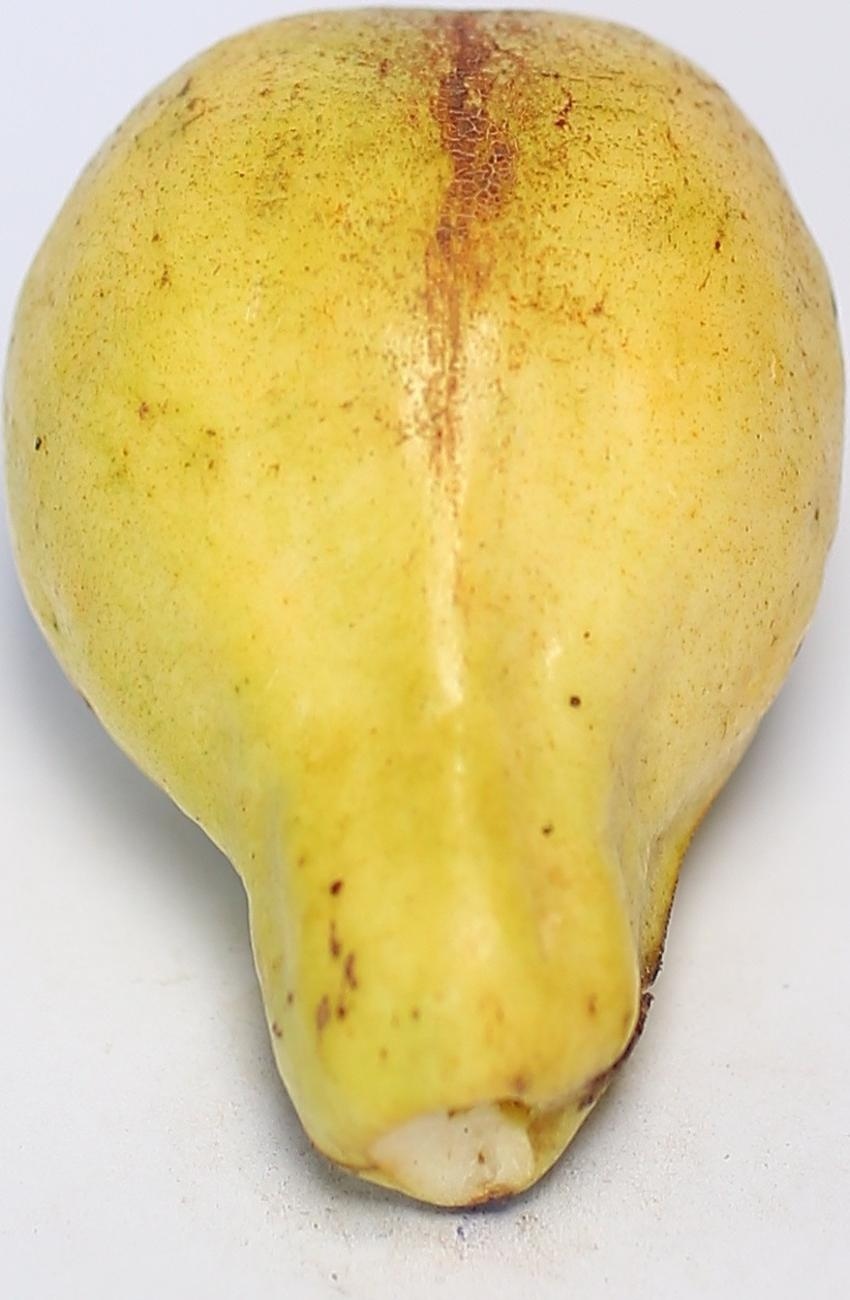
Maturity: ripe
Variety: local-sindhi